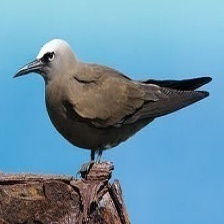
Species: BROWN NOODY
Scientific name: ANOUS STOLIDUS